Christchurch Airport

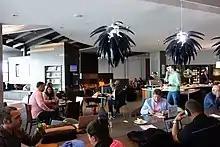
Air New Zealand lounge in the international part of the airport

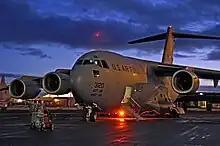
United States Air Force Boeing C-17 Globemaster III on the tarmac at Christchurch Airport

As the gateway for Christchurch and the South Island, Christchurch International Airport is New Zealand's second largest airport.